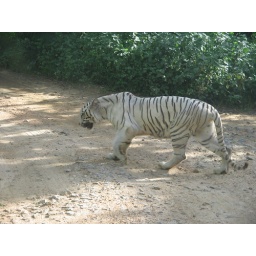
A White tiger walking in front of our van. It was really agitated and quite aggressive